Science in the Age of Enlightenment

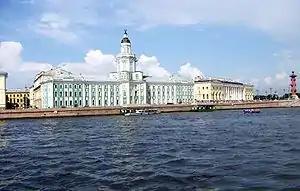

Scientific academies and societies grew out of the Scientific Revolution as the creators of scientific knowledge in contrast to the scholasticism of the university. During the Enlightenment, some societies created or retained links to universities. However, contemporary sources distinguished universities from scientific societies by claiming that the university's utility was in the transmission of knowledge, while societies functioned to create knowledge. As the role of universities in institutionalized science began to diminish, learned societies became the cornerstone of organized science. After 1700 a tremendous number of official academies and societies were founded in Europe and by 1789 there were over seventy official scientific societies . In reference to this growth, Bernard de Fontenelle coined the term "the Age of Academies" to describe the 18th century.